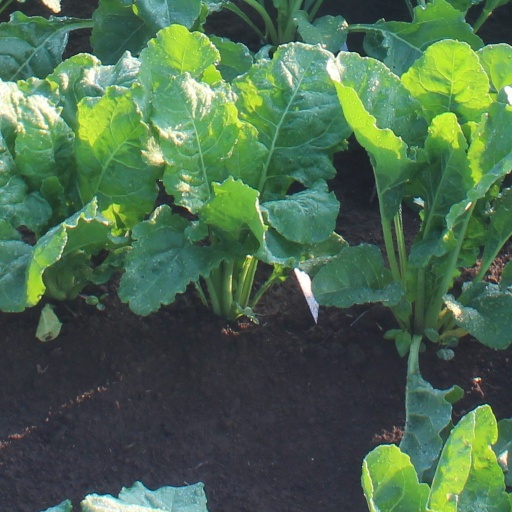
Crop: sugar beet